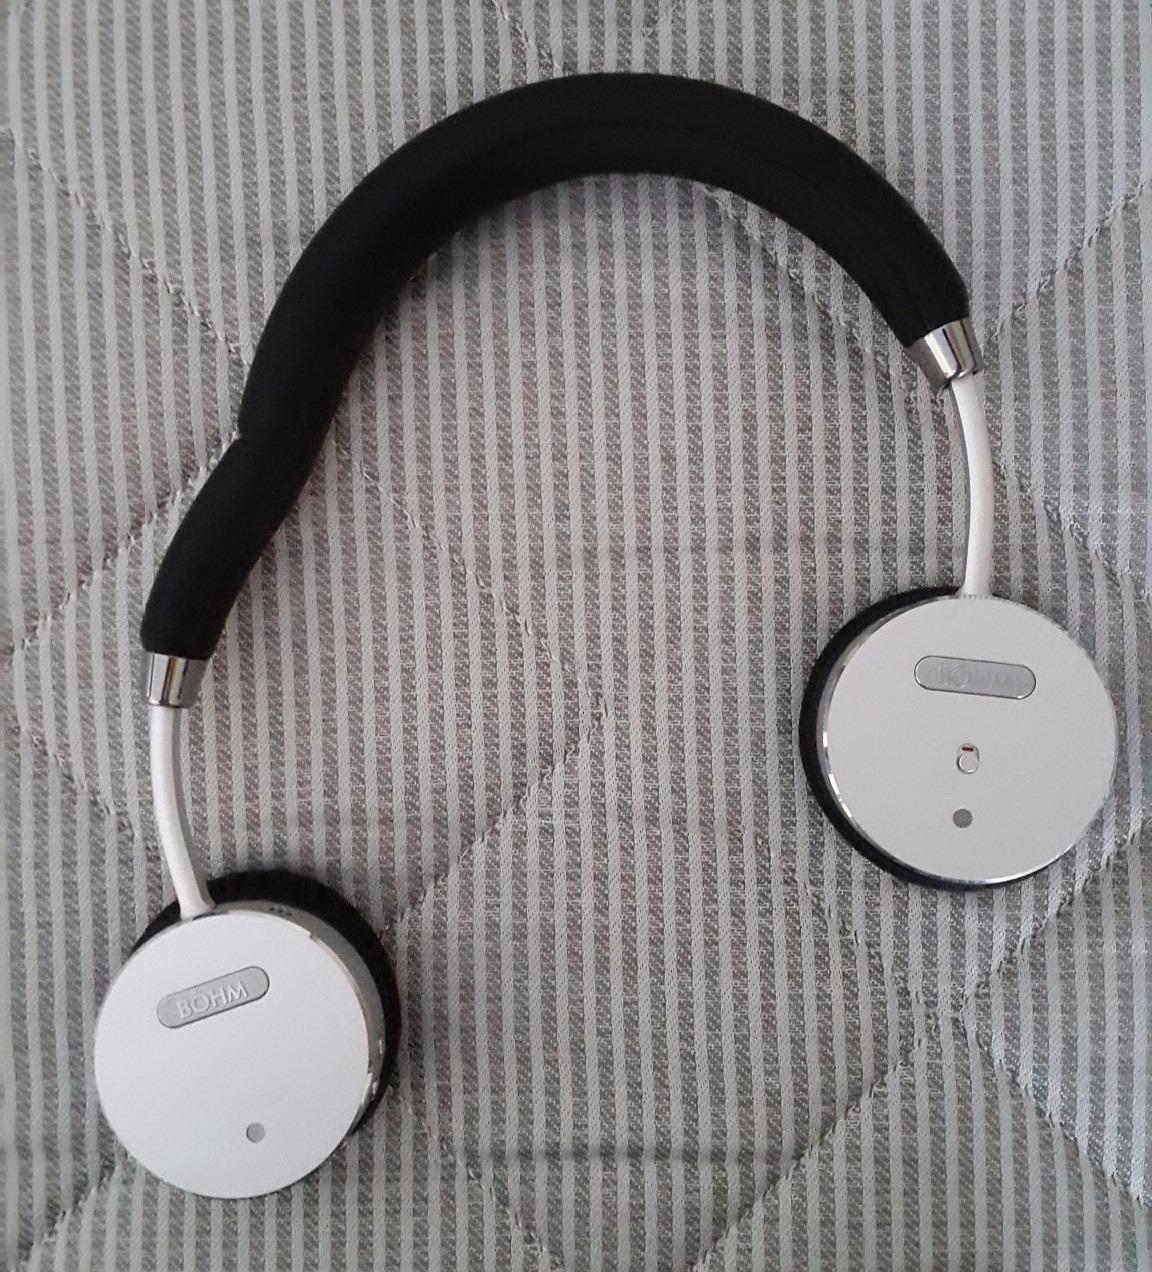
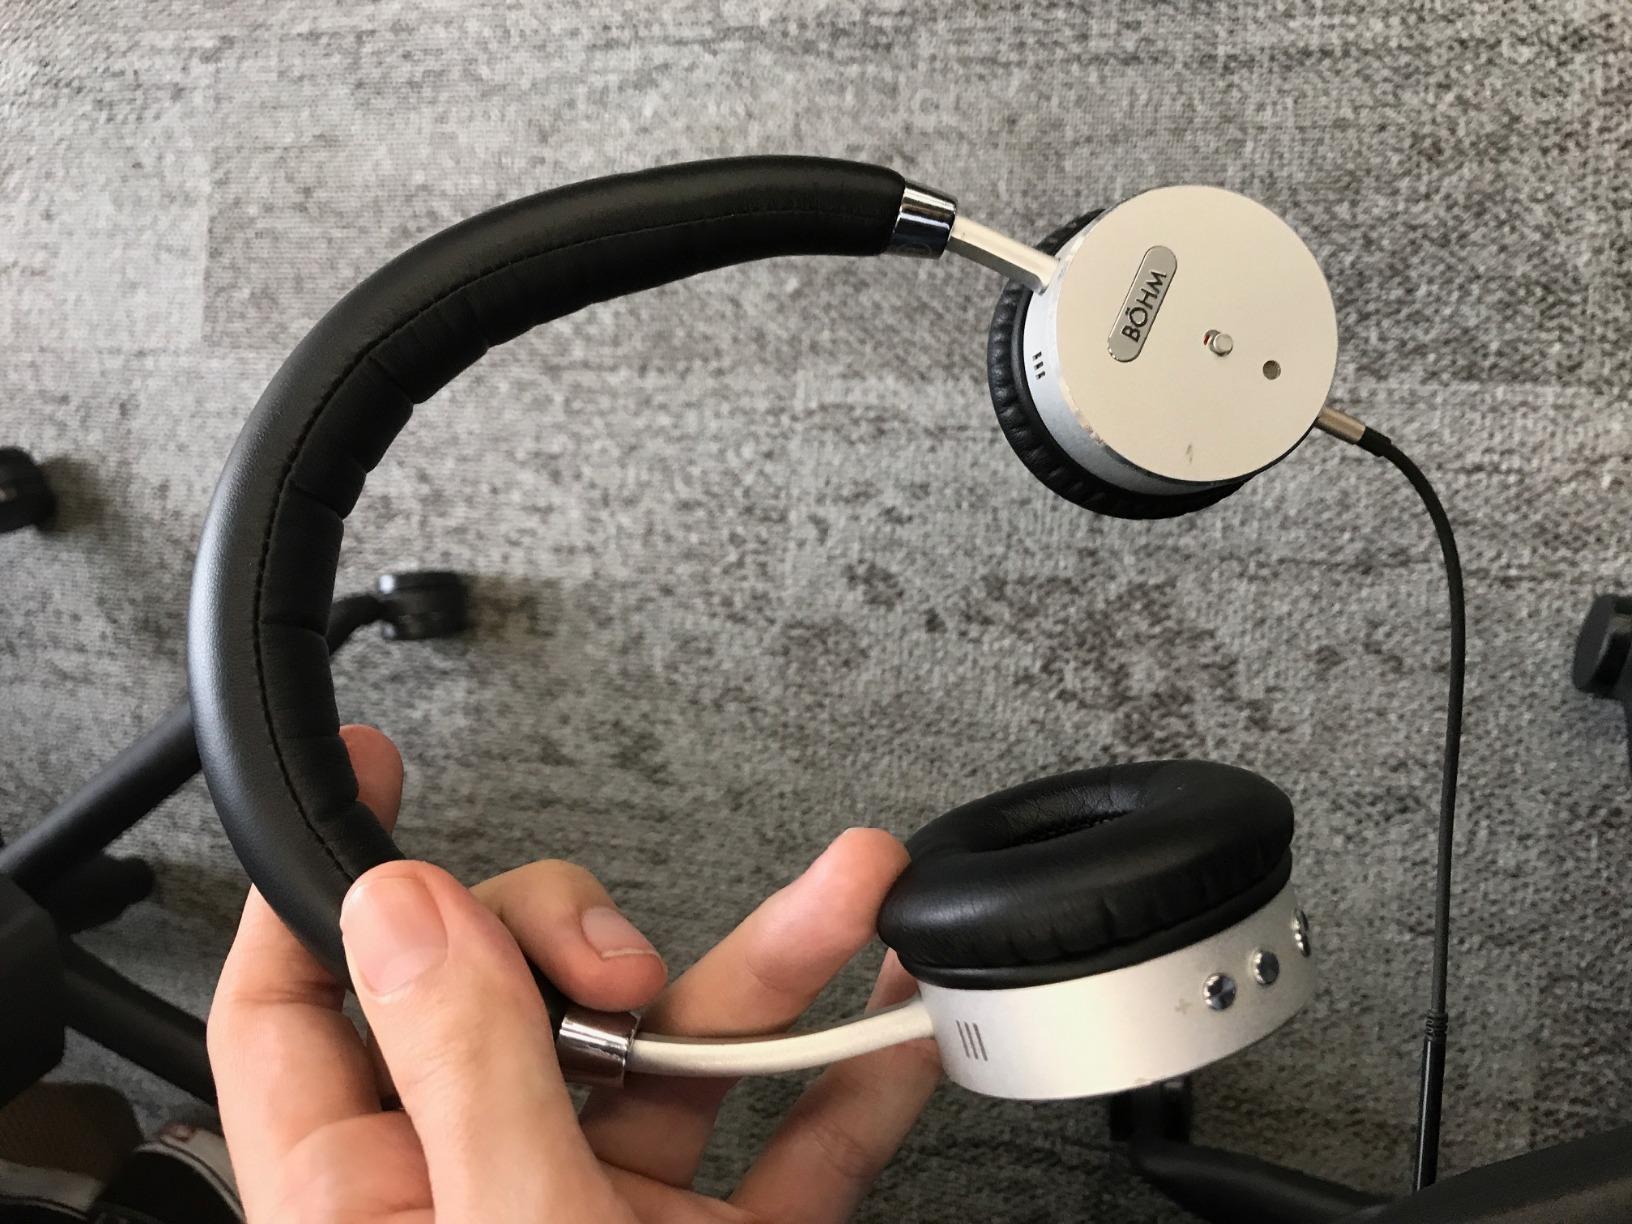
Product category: headphones
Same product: yes